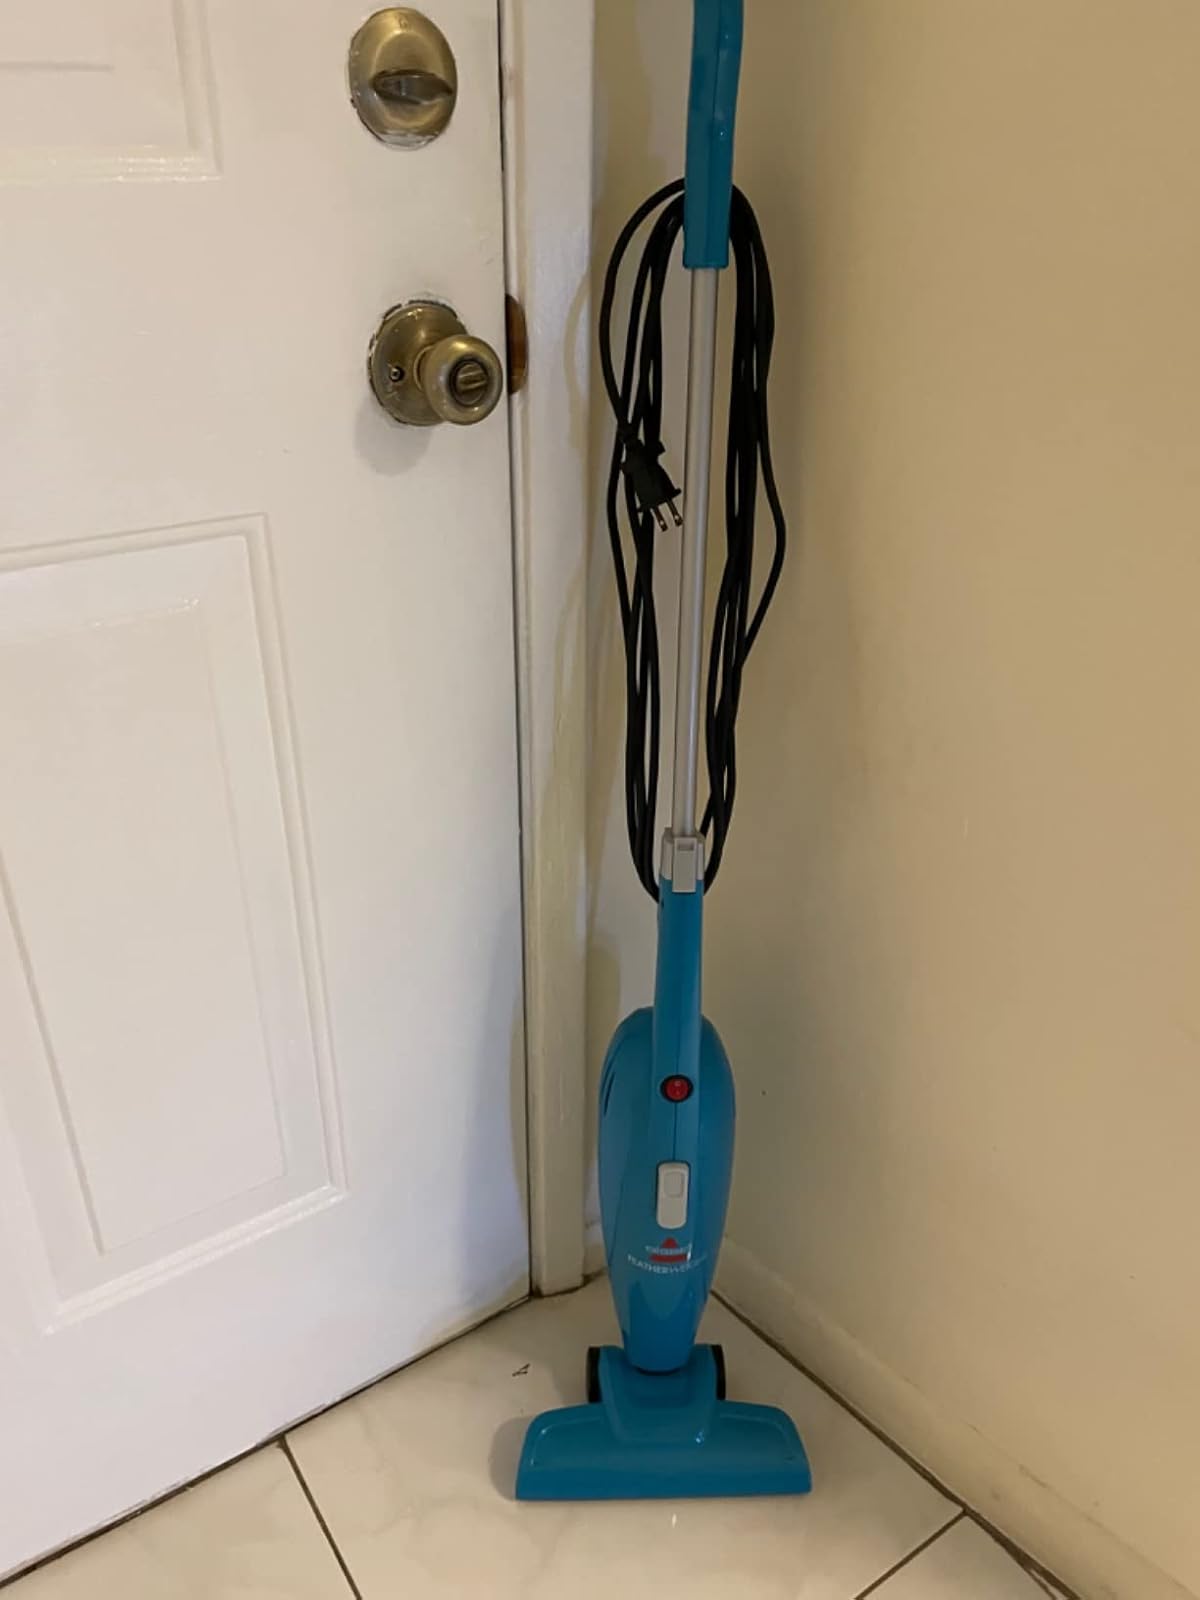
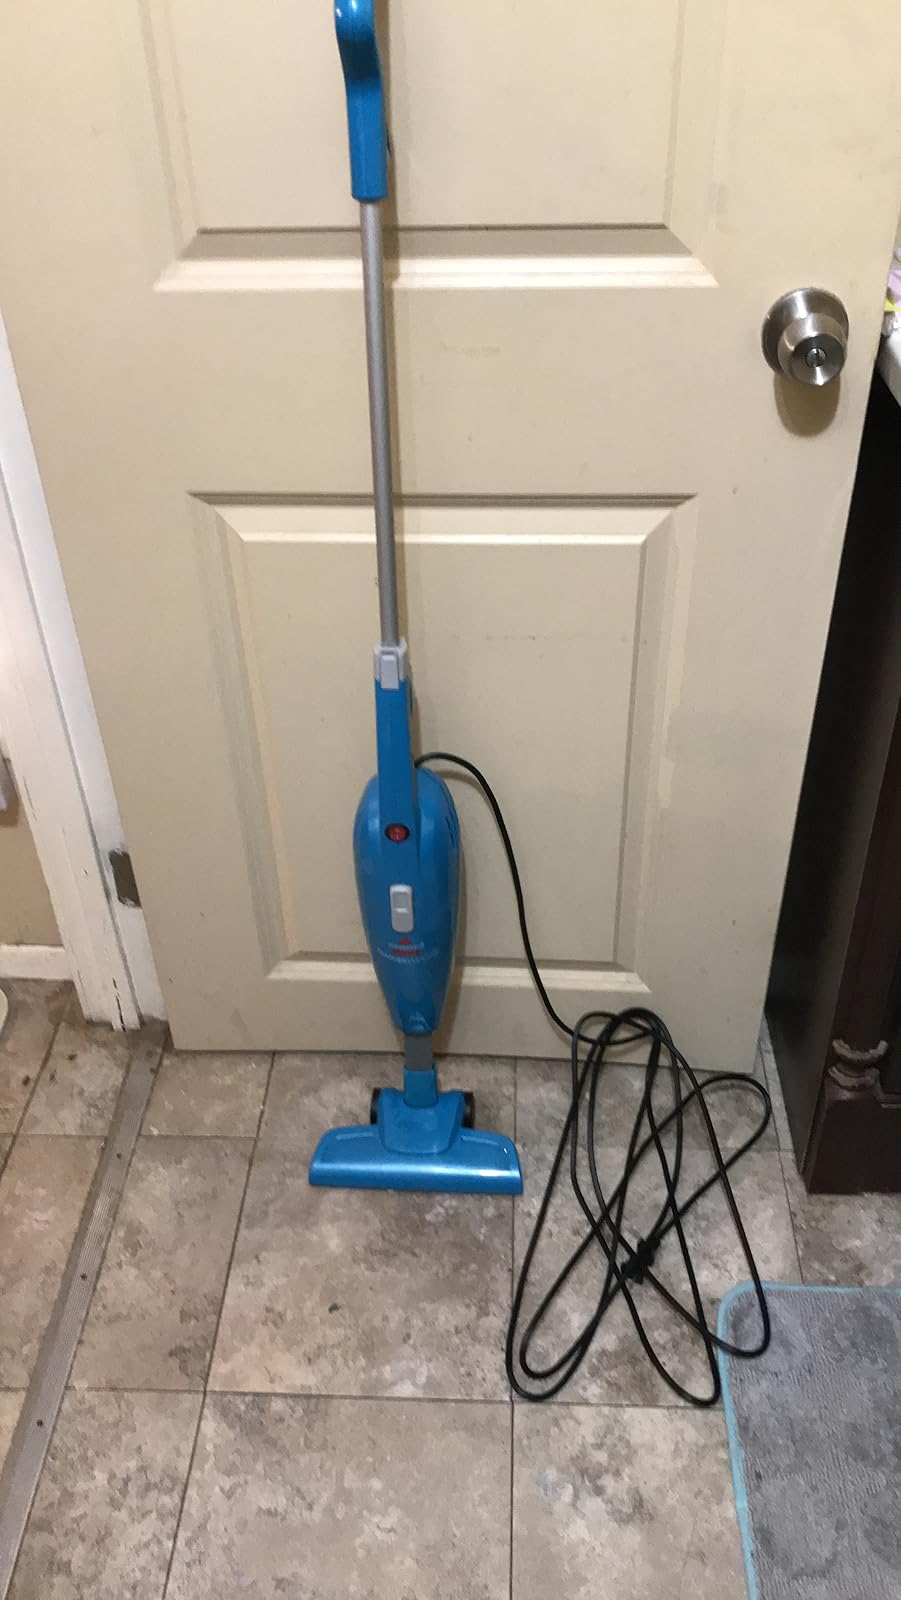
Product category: items_vacuum
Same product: yes